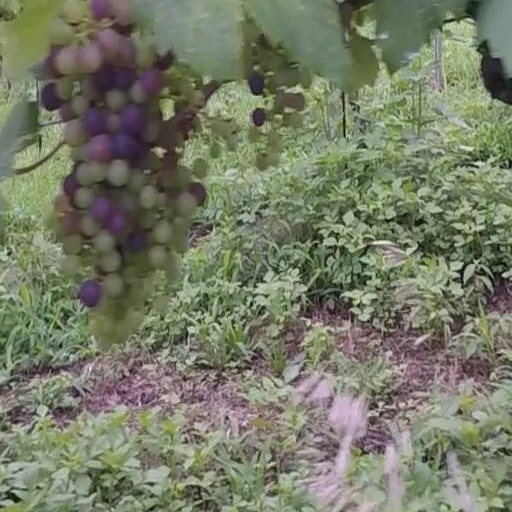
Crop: grape